An Incident at the Opera Ball on Mardi Gras in 1778

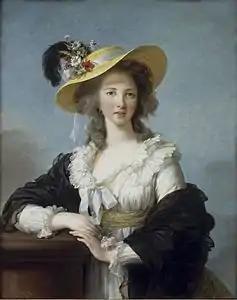
Kept the queen informed about the duel: Yolande Martine Gabrielle de Polastron, Duchesse de Polignac, portrayed by Élisabeth Vigée Le Brun in 1782.

The Comte d'Artois and the Comtesse de Canillac, who were both masked, noticed that they were being watched by the Duchesse de Bourbon, who was also masked, but who was easily recognisable because of her behaviour. The Comte d'Artois and the Comtesse de Canillac separated in the crowd at the ball in order to confuse the curious Duchesse de Bourbon and to avoid an embarrassing situation that could have quickly escalated into a scandal. At that time both of them were already married. The Comte d'Artois to Marie-Thérèse de Savoie and the Comtesse de Canillac to Ignace de Montboissier-Beaufort-Canillac, Comte de Canillac (1750–1809). In addition, the Comtesse de Canillac was once the "Dame de compagnie (Lady companion)" of the Duchesse de Bourbon until her husband, the Duc de Bourbon, fell in love with the young, pretty comtesse. When the Duchesse de Bourbon found out about this, she dismissed the Comtesse de Canillac. But the story could no longer be kept secret. The duchesse was embarrassed and tout-Paris was amused. So the Duchesse de Bourbon was anything but amused to see the Comtesse de Canillac. She also considered it an affront that the Comte d'Artois had dared to take the comtesse with him to the ball after everything that had happened. Accordingly, she wanted to confront him. When the Comte d'Artois sat down, the Duchesse de Bourbon sat down next to him. After exchanging a few words, during which the still masked Comte d'Artois did not identify himself, the irritated duchesse tore the false beard from the comte's face with such violence that the straps with which the false beard was attached to the mask tore. The Comte d'Artois, furious at the embarrassment caused by the Duchesse de Bourbon, crushed the duchesse's mask on her face with such violence that she wept. Whereupon the Comte d'Artois rose and left without saying a word.